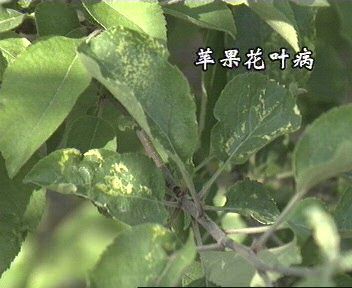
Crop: apple
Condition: mosaic_virus